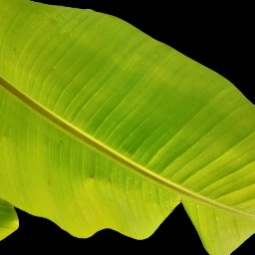
Label: Zinc